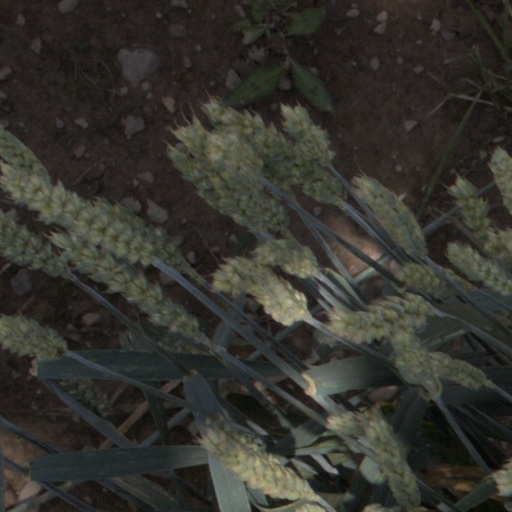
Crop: wheat